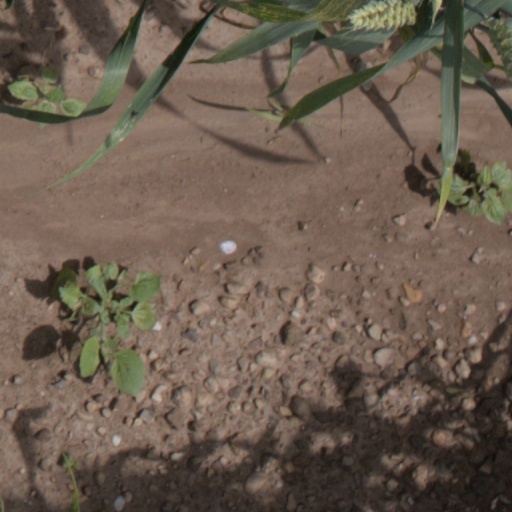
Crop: wheat